Sedef Shipyard

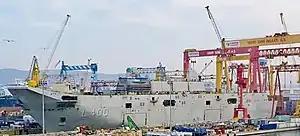
The drone-carrying amphibious assault ship at Sedef Shipyard in Istanbul. The construction of a sister ship, to be named TCG "Trakya", is currently planned by the Turkish Navy.

Sedef Shipyard is a Turkish shipyard established in Gebze, Kocaeli in 1972. The shipyard moved to Tuzla, Istanbul in 1990. The shipyard is building defense industry ships and commercial ships such as the multipurpose amphibious assault ship to be used by the Turkish Naval Forces. In 2000, the shipyard became a subsidiary of Turkon Holding.